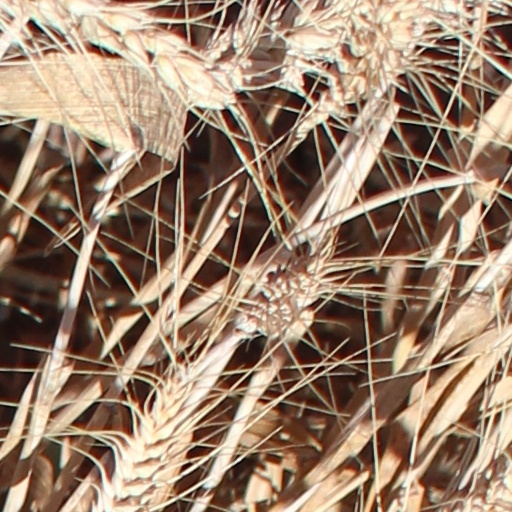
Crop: wheat